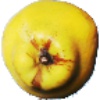
Label: Quince 1